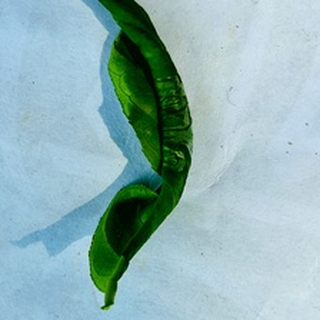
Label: lemon_curl_virus